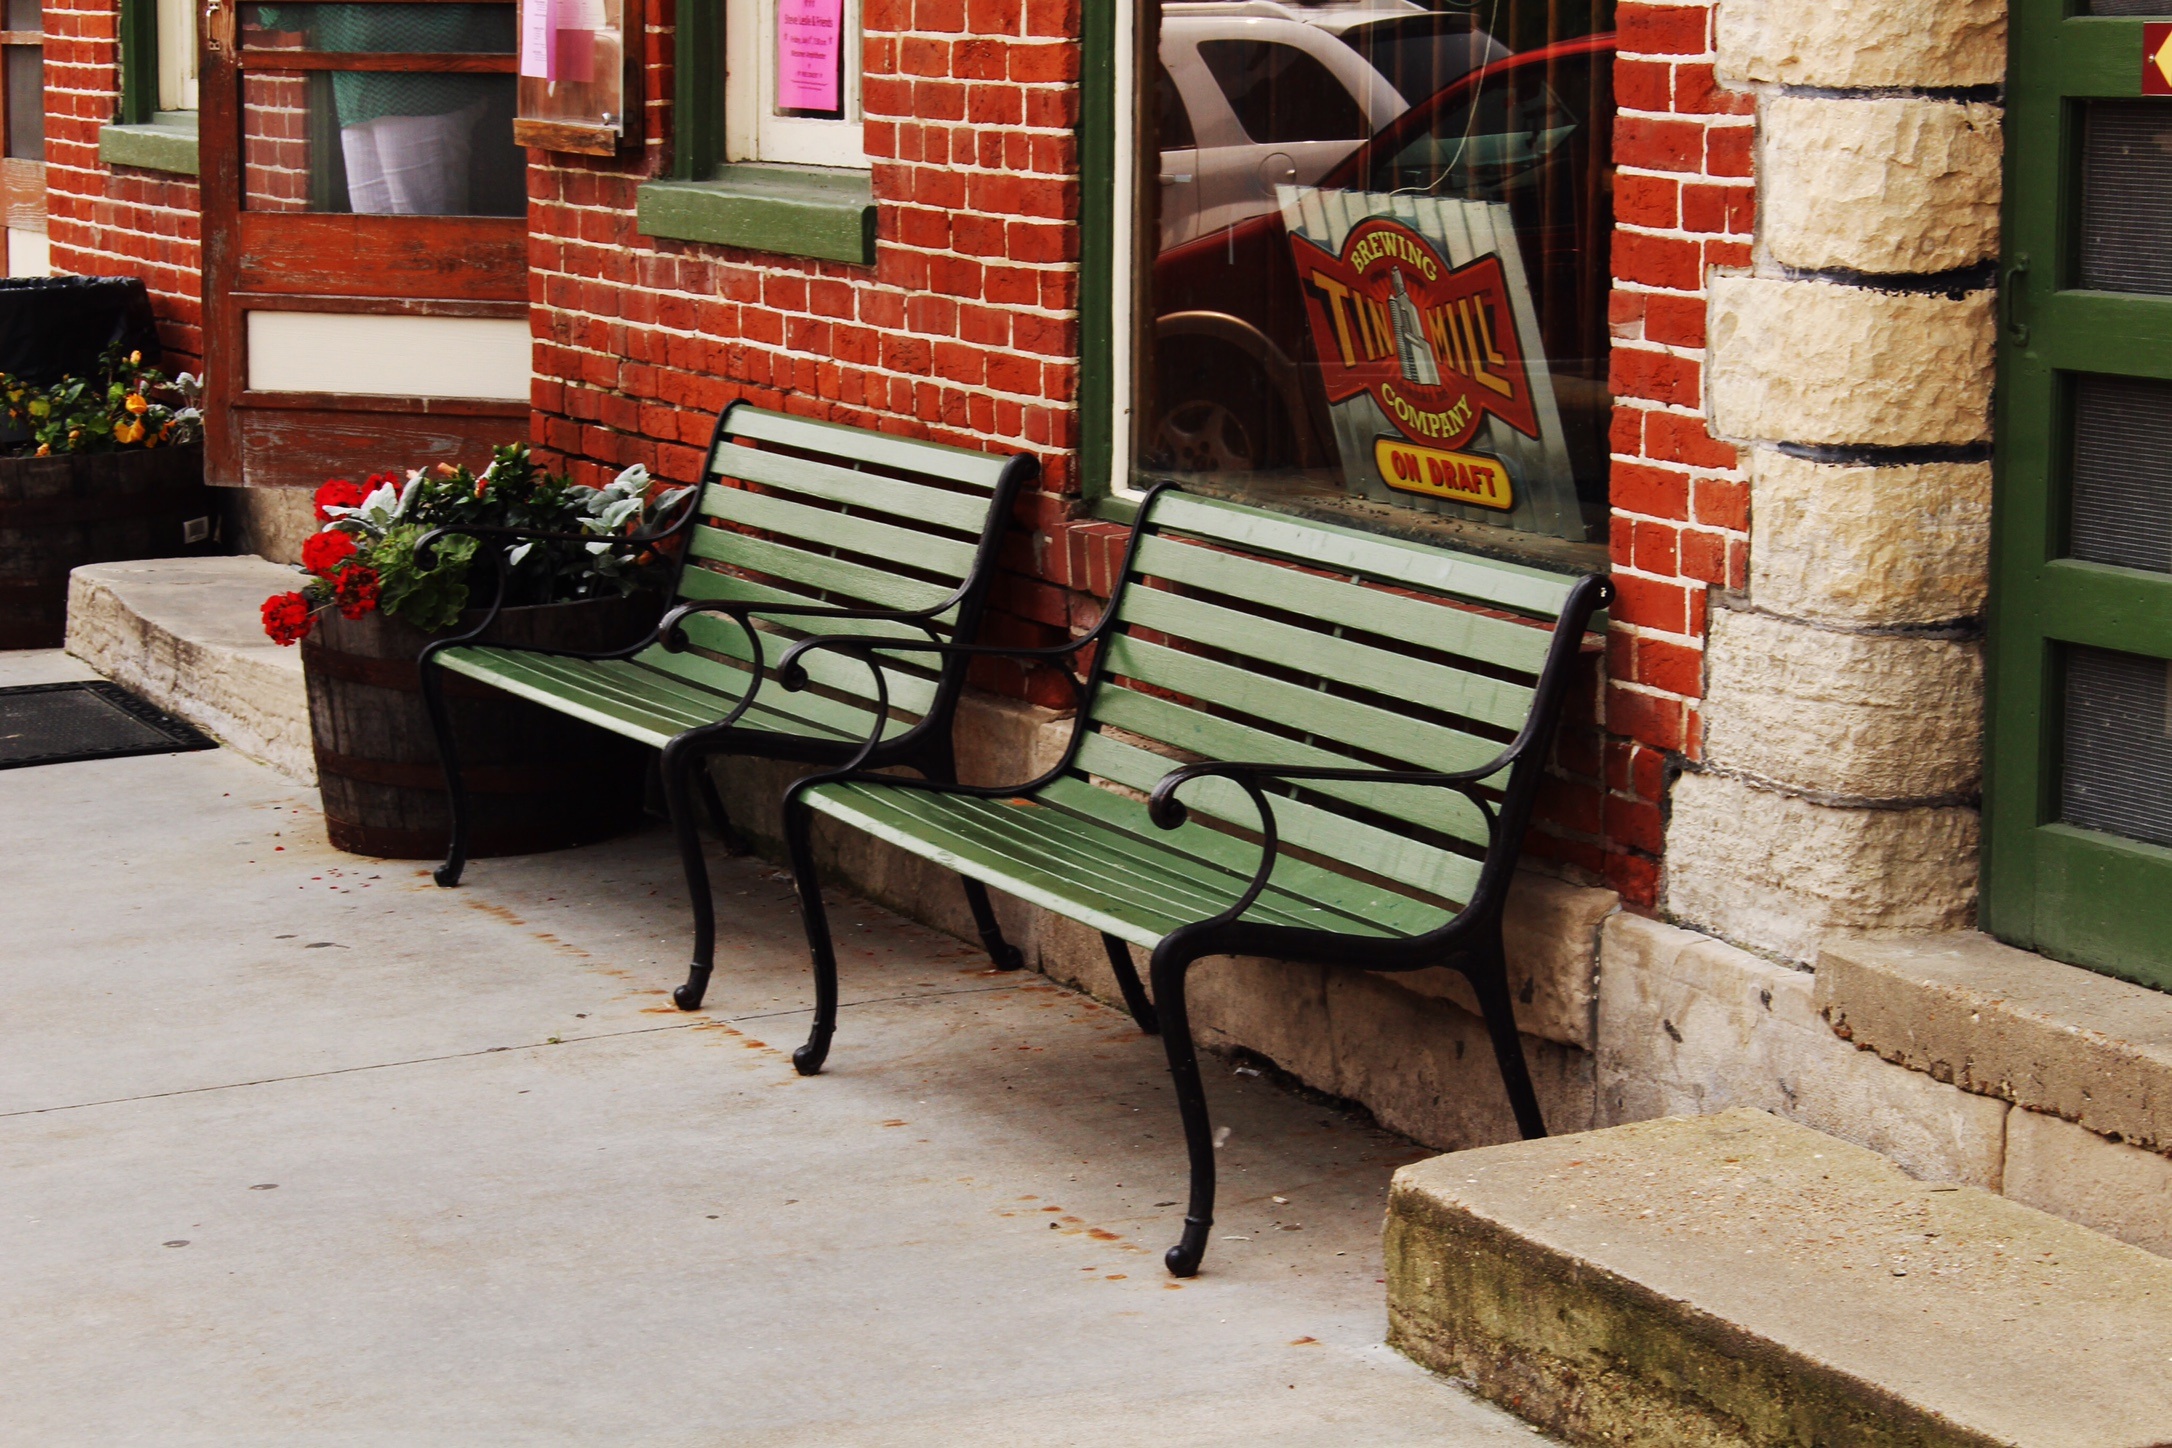
wood, house, home, wall, porch, cottage, backyard, living room, furniture, room, brick, interior design, design, flooring, outdoor structure